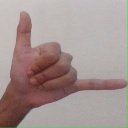
अक्षर: द